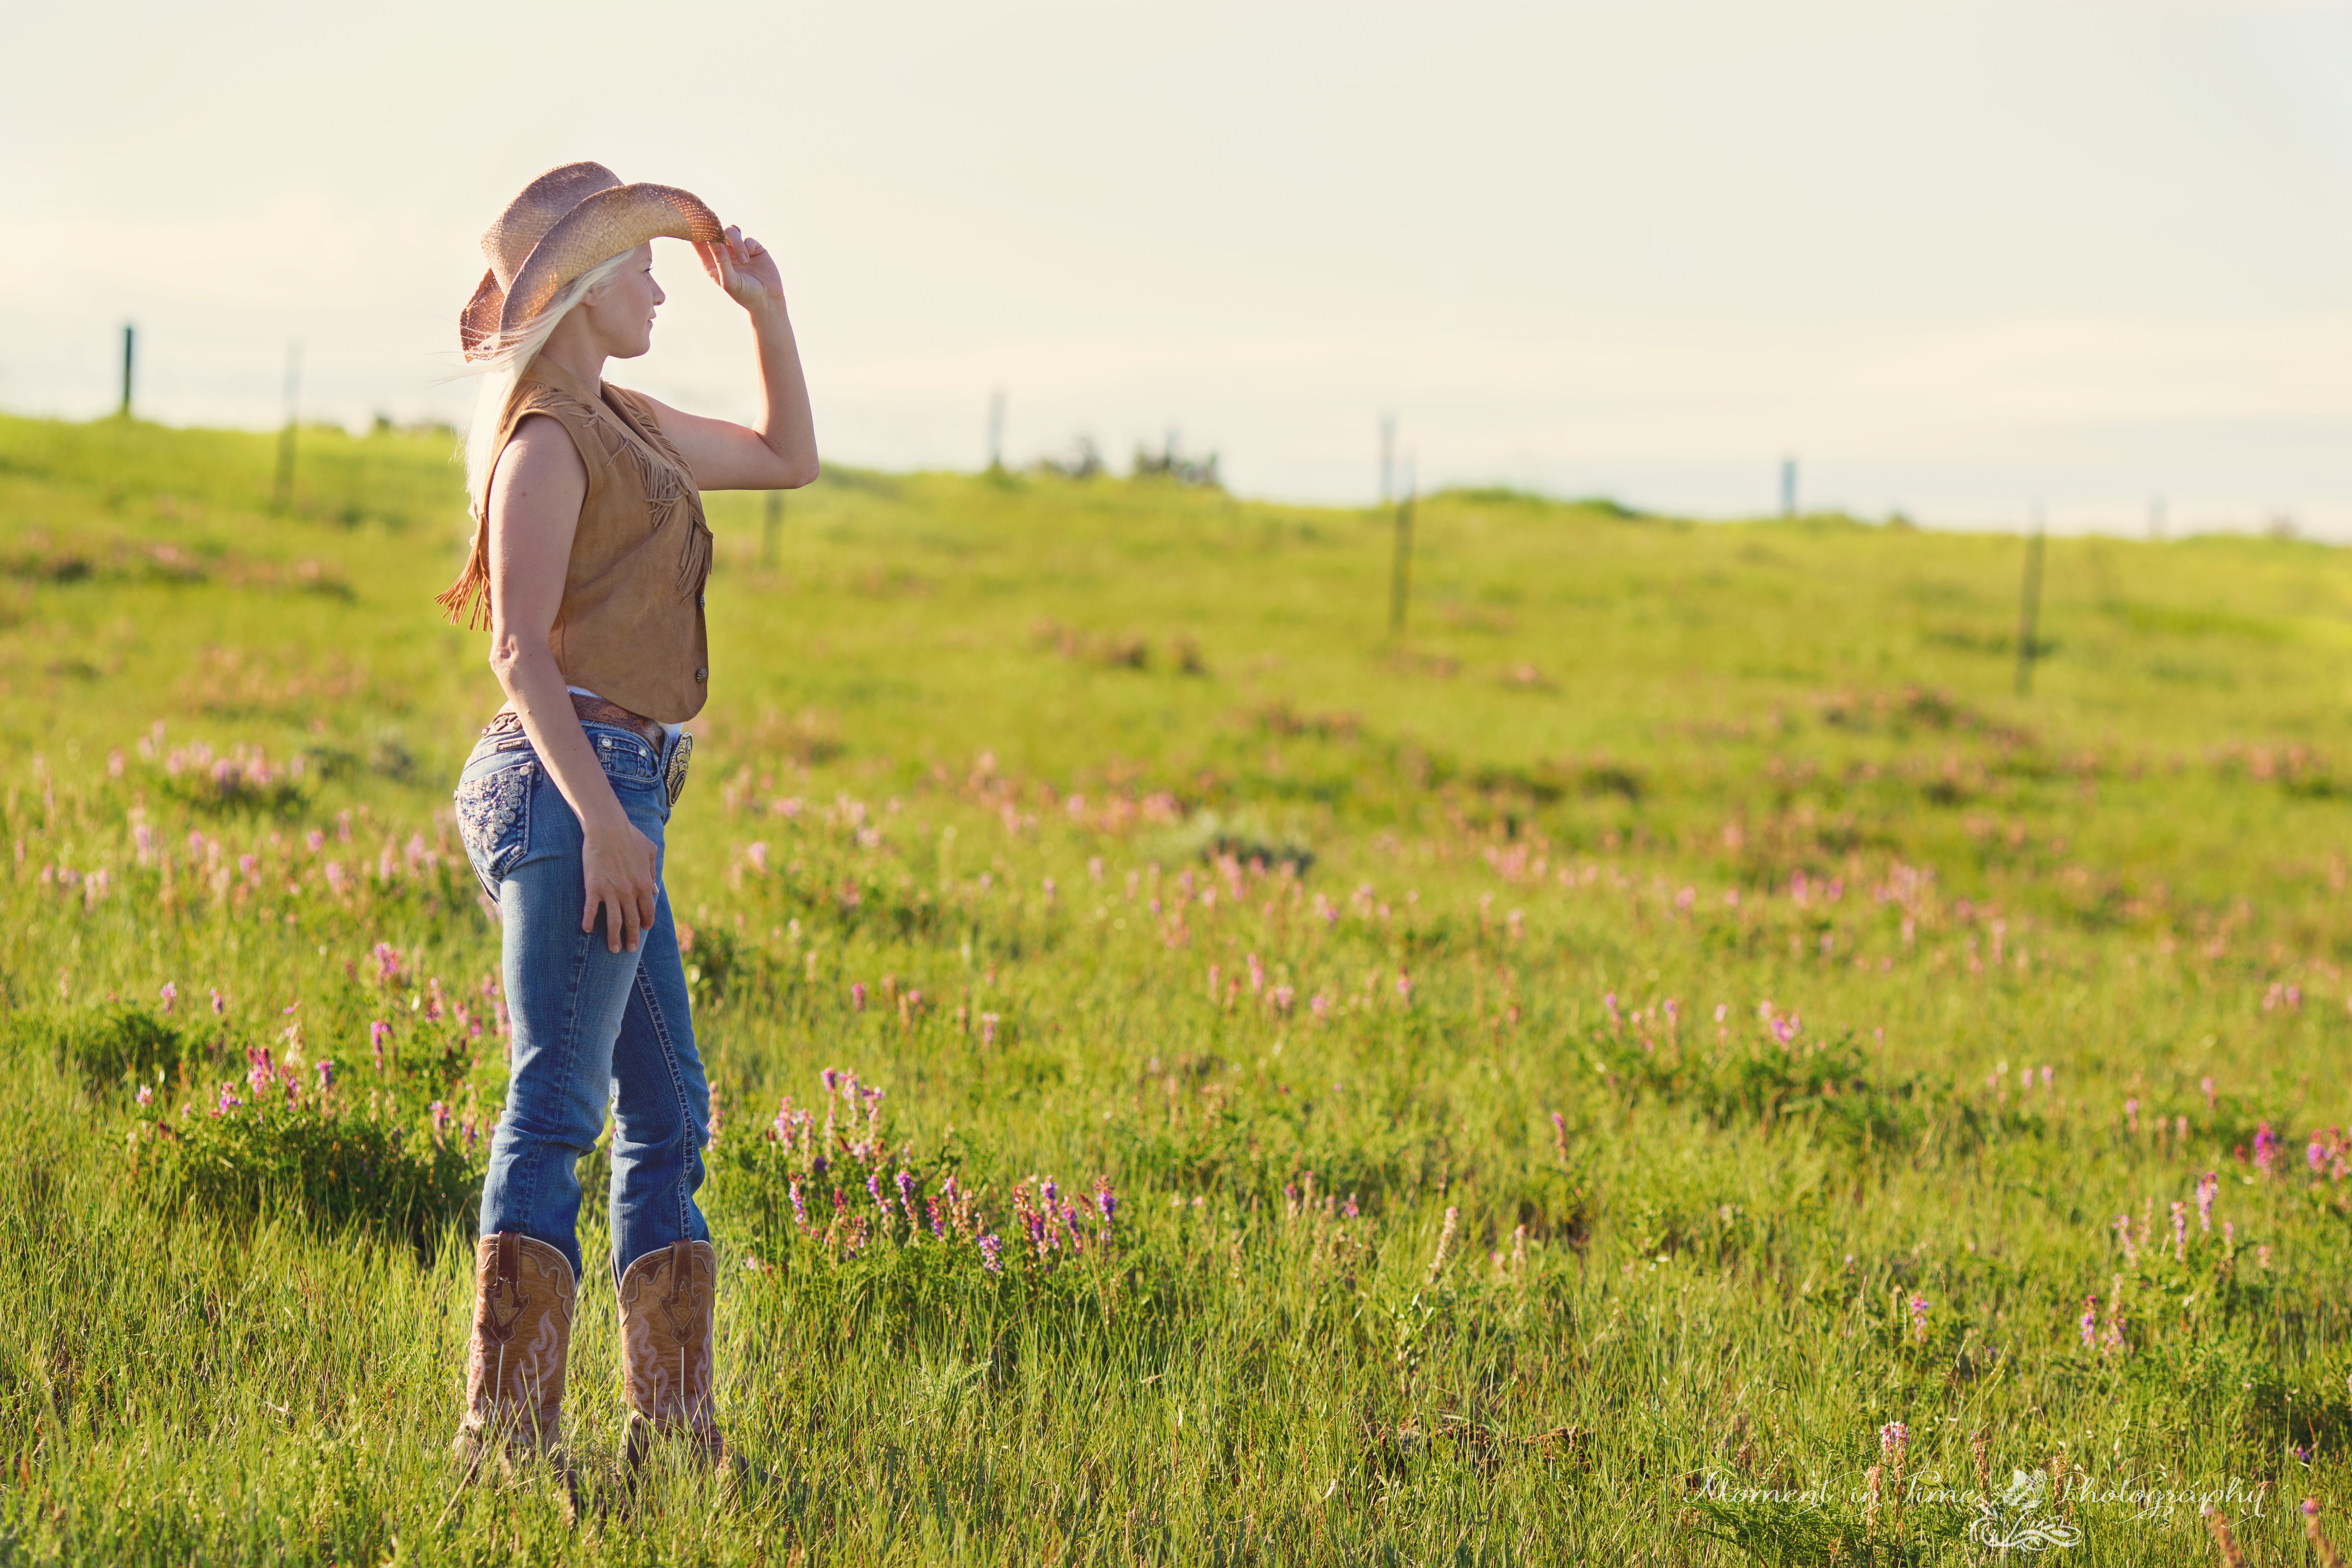
grass, walking, girl, field, lawn, meadow, prairie, flower, country, summer, portrait, agriculture, women, grassland, habitat, rural area, natural environment, grass family